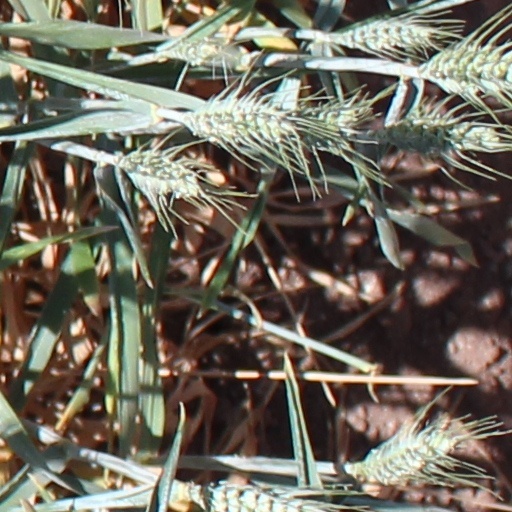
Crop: wheat